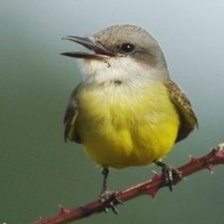
Species: TROPICAL KINGBIRD
Scientific name: TYRANNUS MELANCHOLICUS